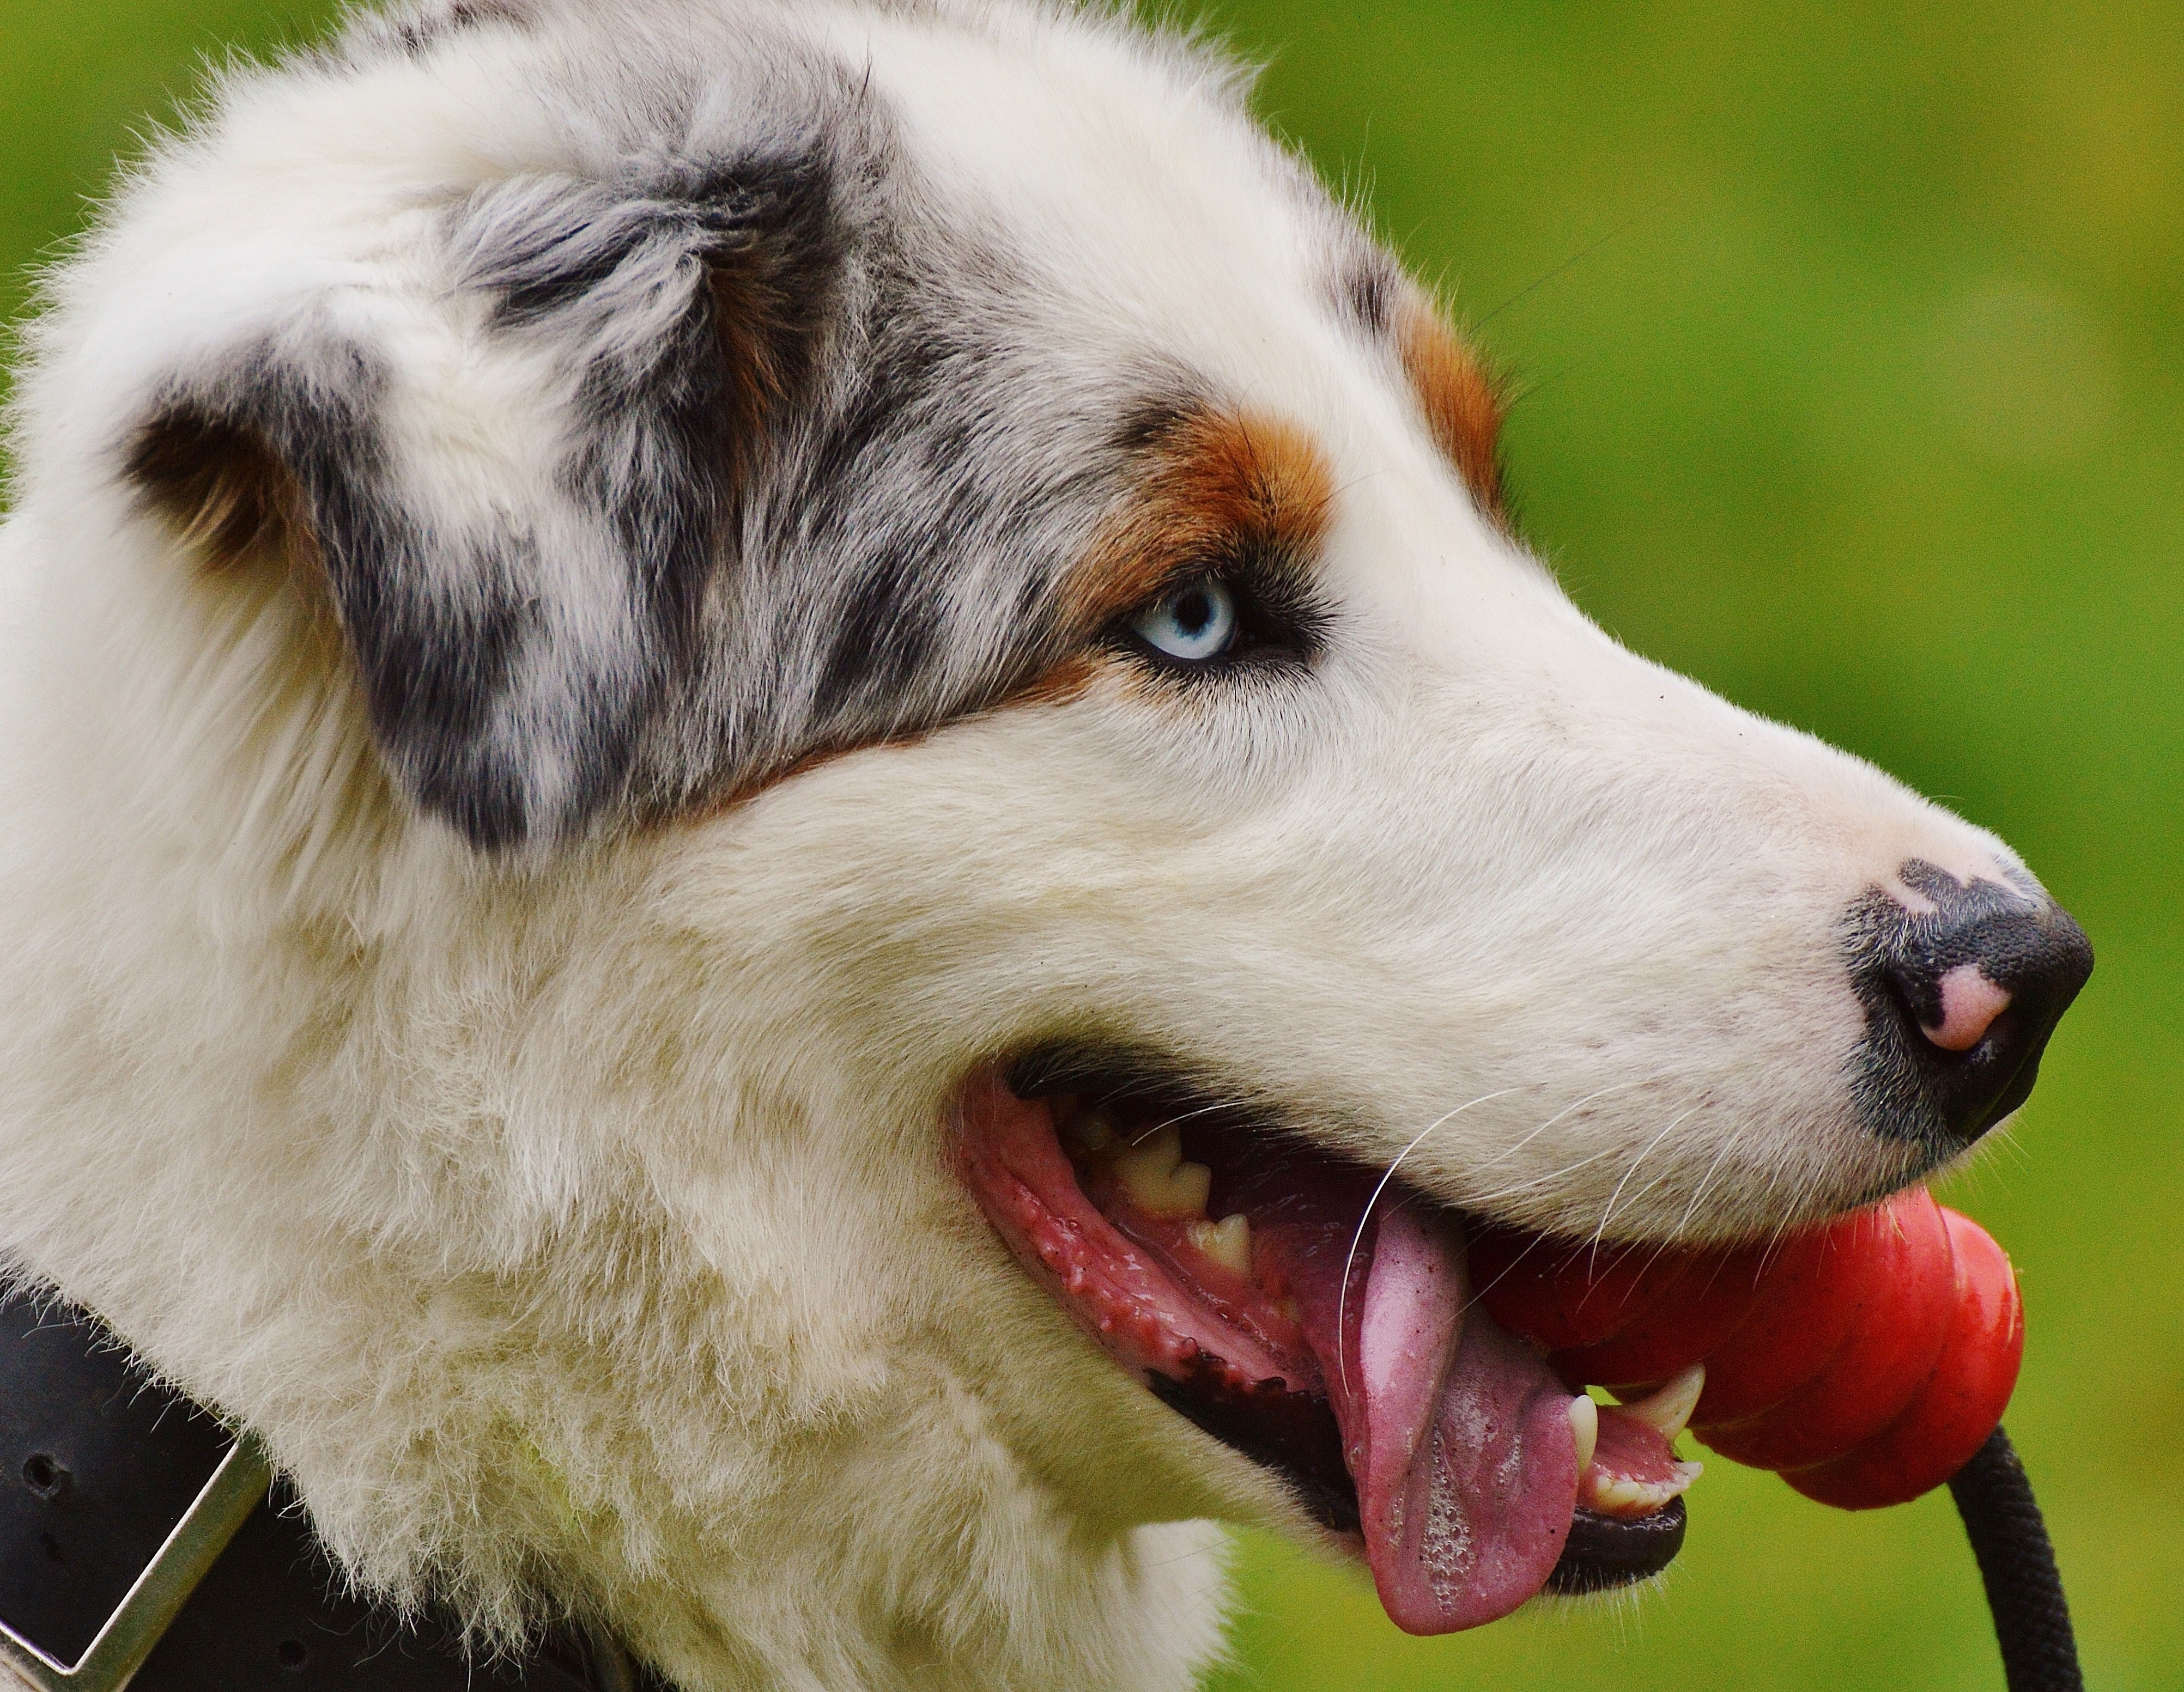
meadow, play, sweet, dog, animal, cute, pet, fur, mammal, blue eye, toys, vertebrate, dog breed, romp, australian shepherd, dog like mammal, carnivoran